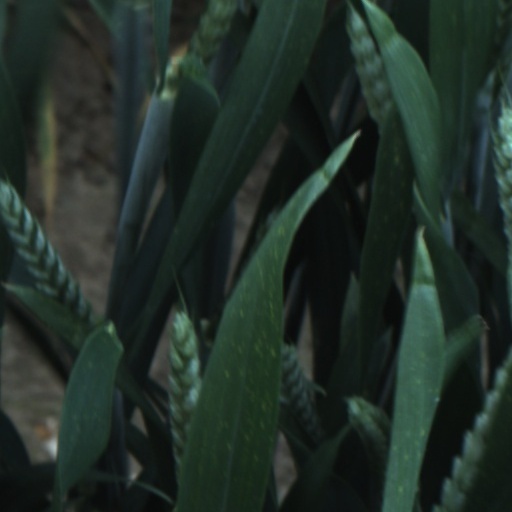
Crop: wheat